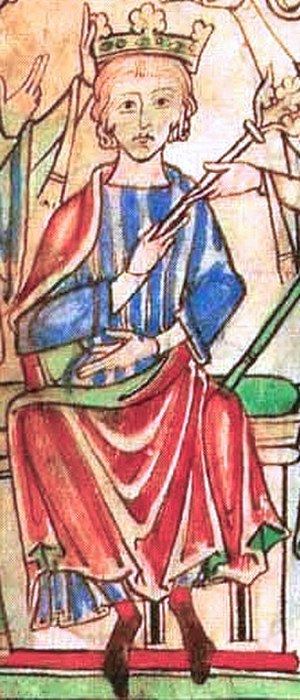
Henrik 2. af England / Tidlige regeringstid (1150–1162) / Felttog i Bretagne, Toulouse og Vexin
Henriks ældste søn, den Unge Henrik
Henrik 2. var konge af England fra 1154 til sin død. Han var den første konge af Huset Plantagenet.